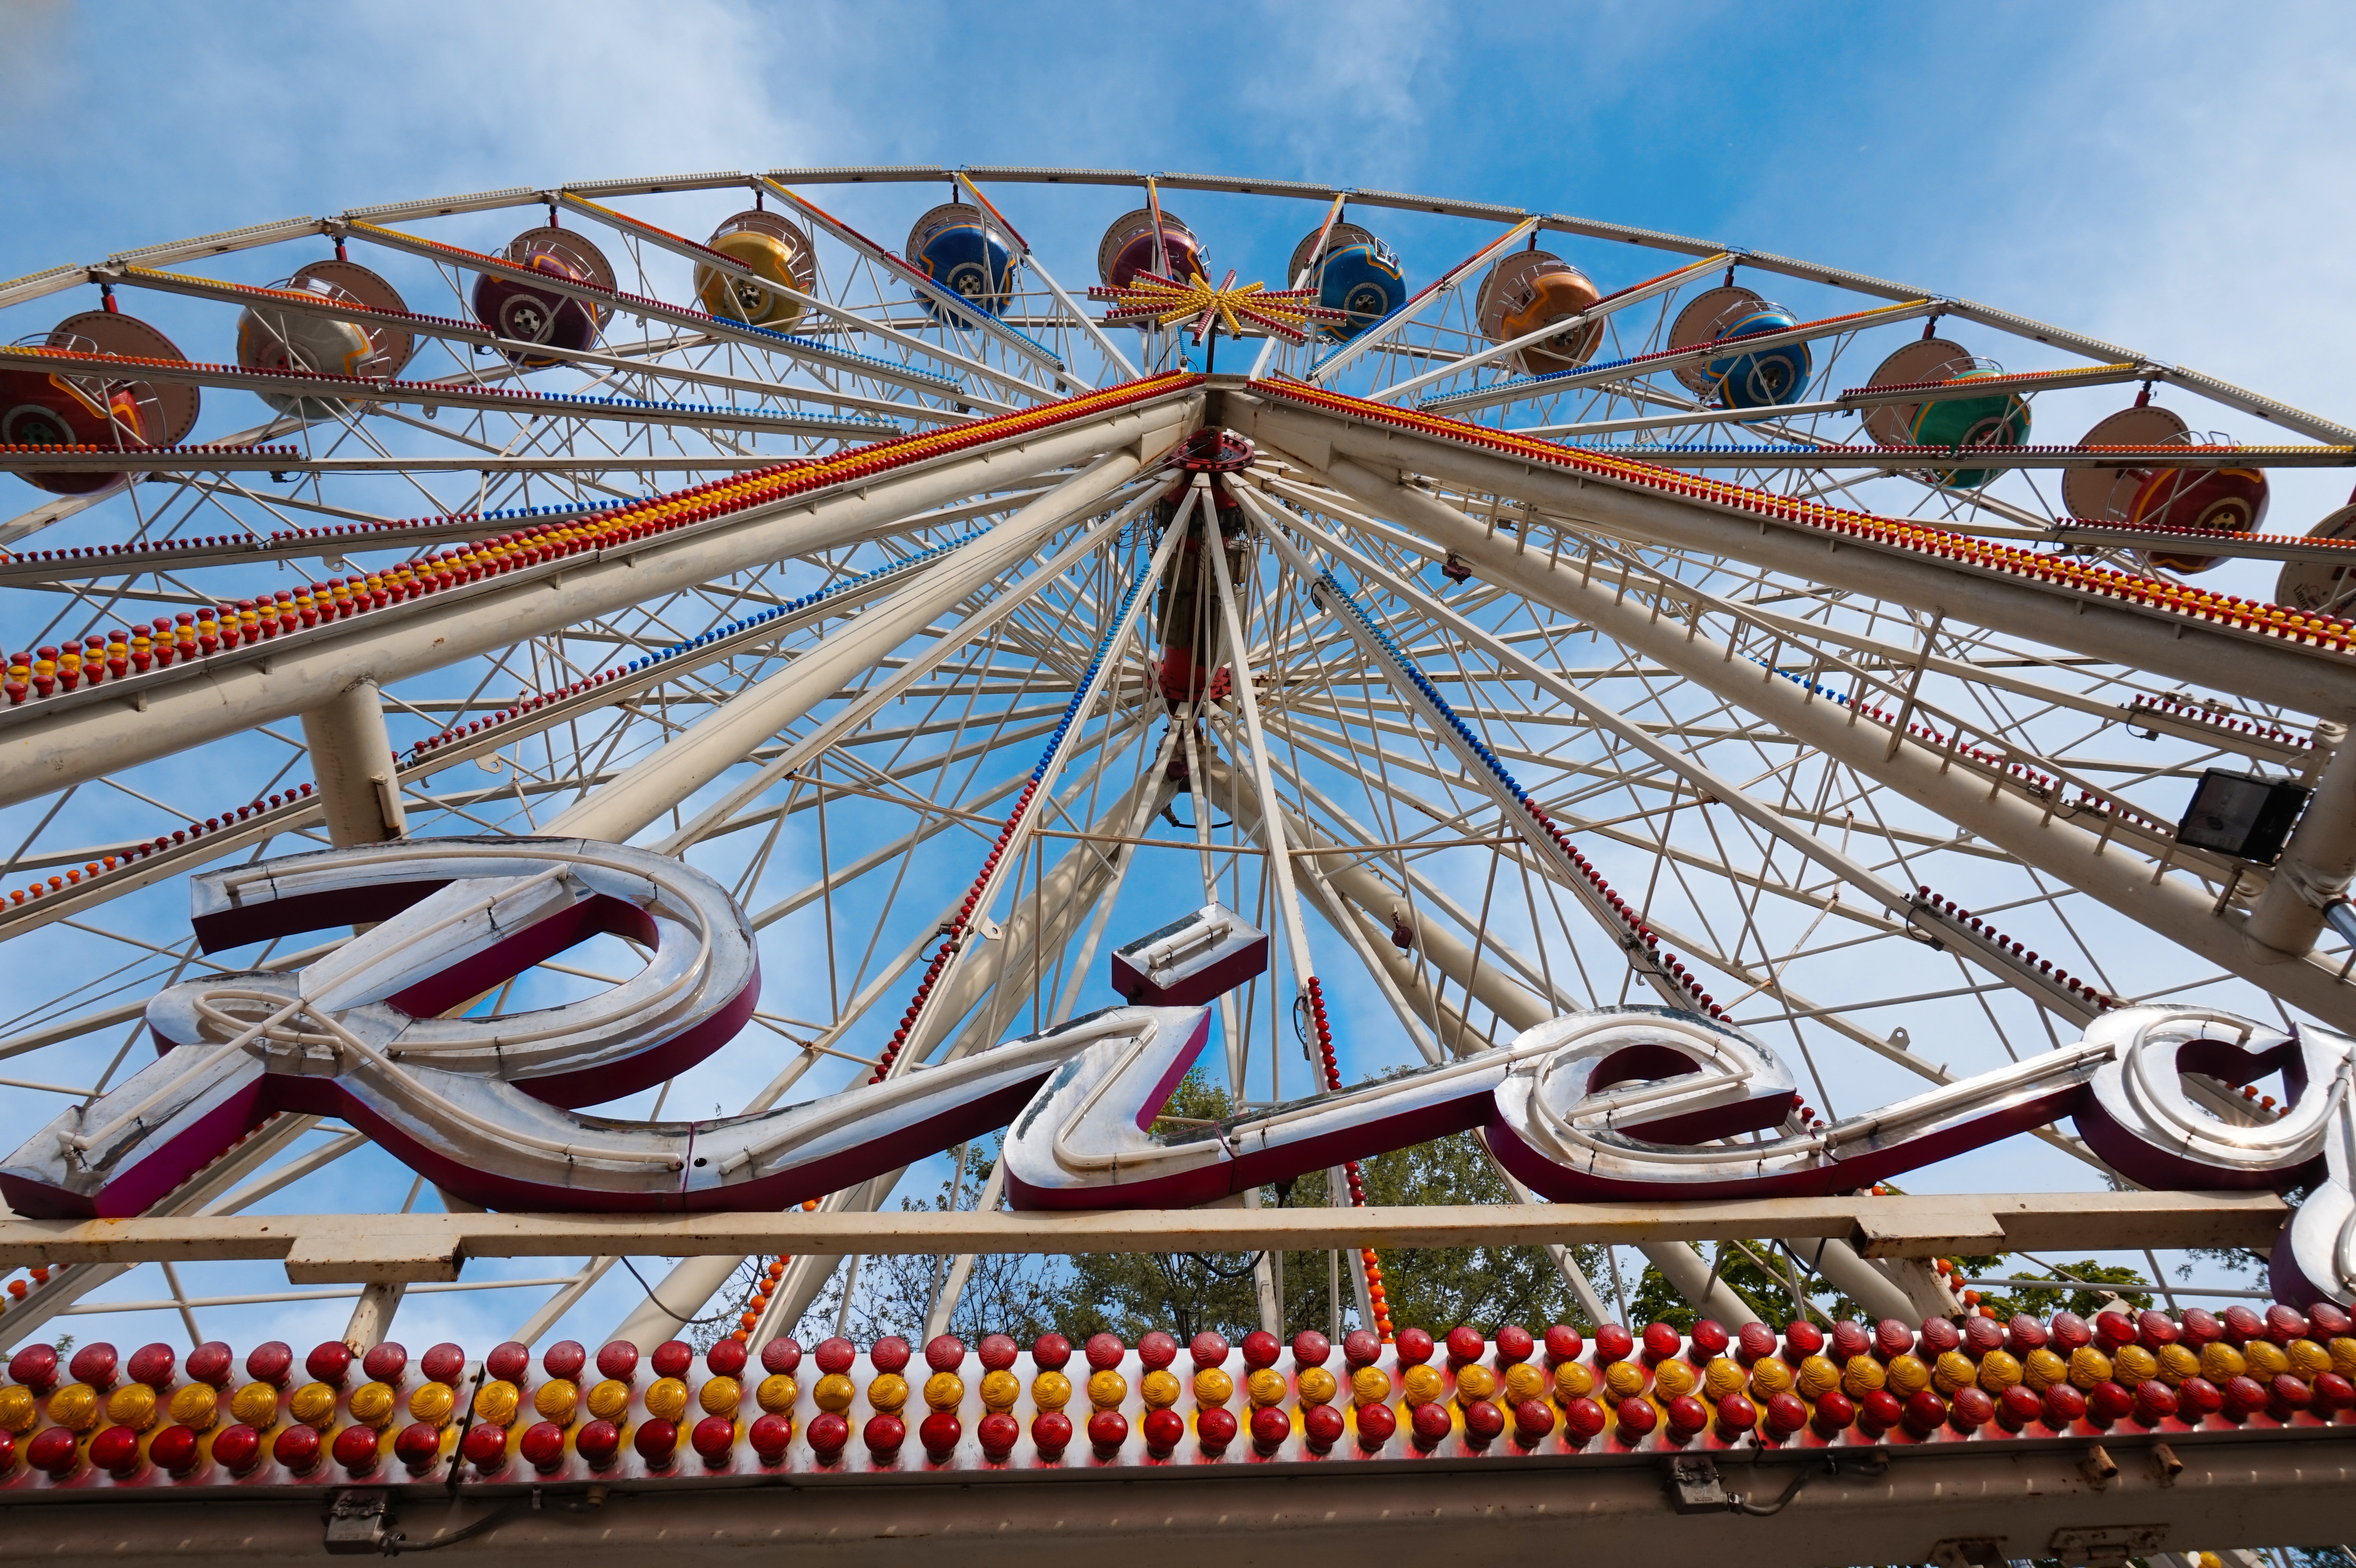
sky, recreation, vehicle, ferris wheel, amusement park, park, ride, carousel, attraction, speed, roller coaster, fairground, fun, tourist attraction, pleasure, folk festival, hustle and bustle, year market, carnies, amusement ride, outdoor recreation, nonbuilding structure